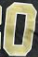
Number: 0